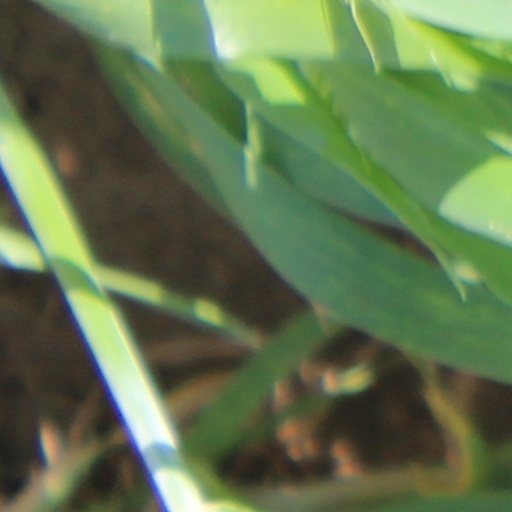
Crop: wheat